William M. Gwin

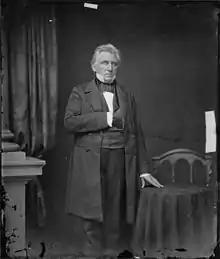
William M. Gwin, photograph by Mathew Brady

As the son of a chaplain who was at the Battle of New Orleans, the young Gwin served as a personal secretary to President Andrew Jackson during the latter's second term. Gwin then practiced medicine in Clinton, Mississippi, until 1833, when he became the United States Marshal for Mississippi, serving for one year. He was elected as a Democrat from Mississippi to the 27th Congress of 1841 to 1843. Declining a renomination for Congress on account of financial embarrassment, he was appointed, on the accession of James K. Polk to the Presidency, to superintend the building of the new custom-house at New Orleans, Louisiana. He moved to California in 1849 and participated in the 1849 California Constitutional Convention. He also purchased property in Paloma, California, where a gold mine was established. The Gwin Mine would eventually yield millions of dollars, providing him with a fortune. He also organized the "Chivalry" wing of the Democratic Party.